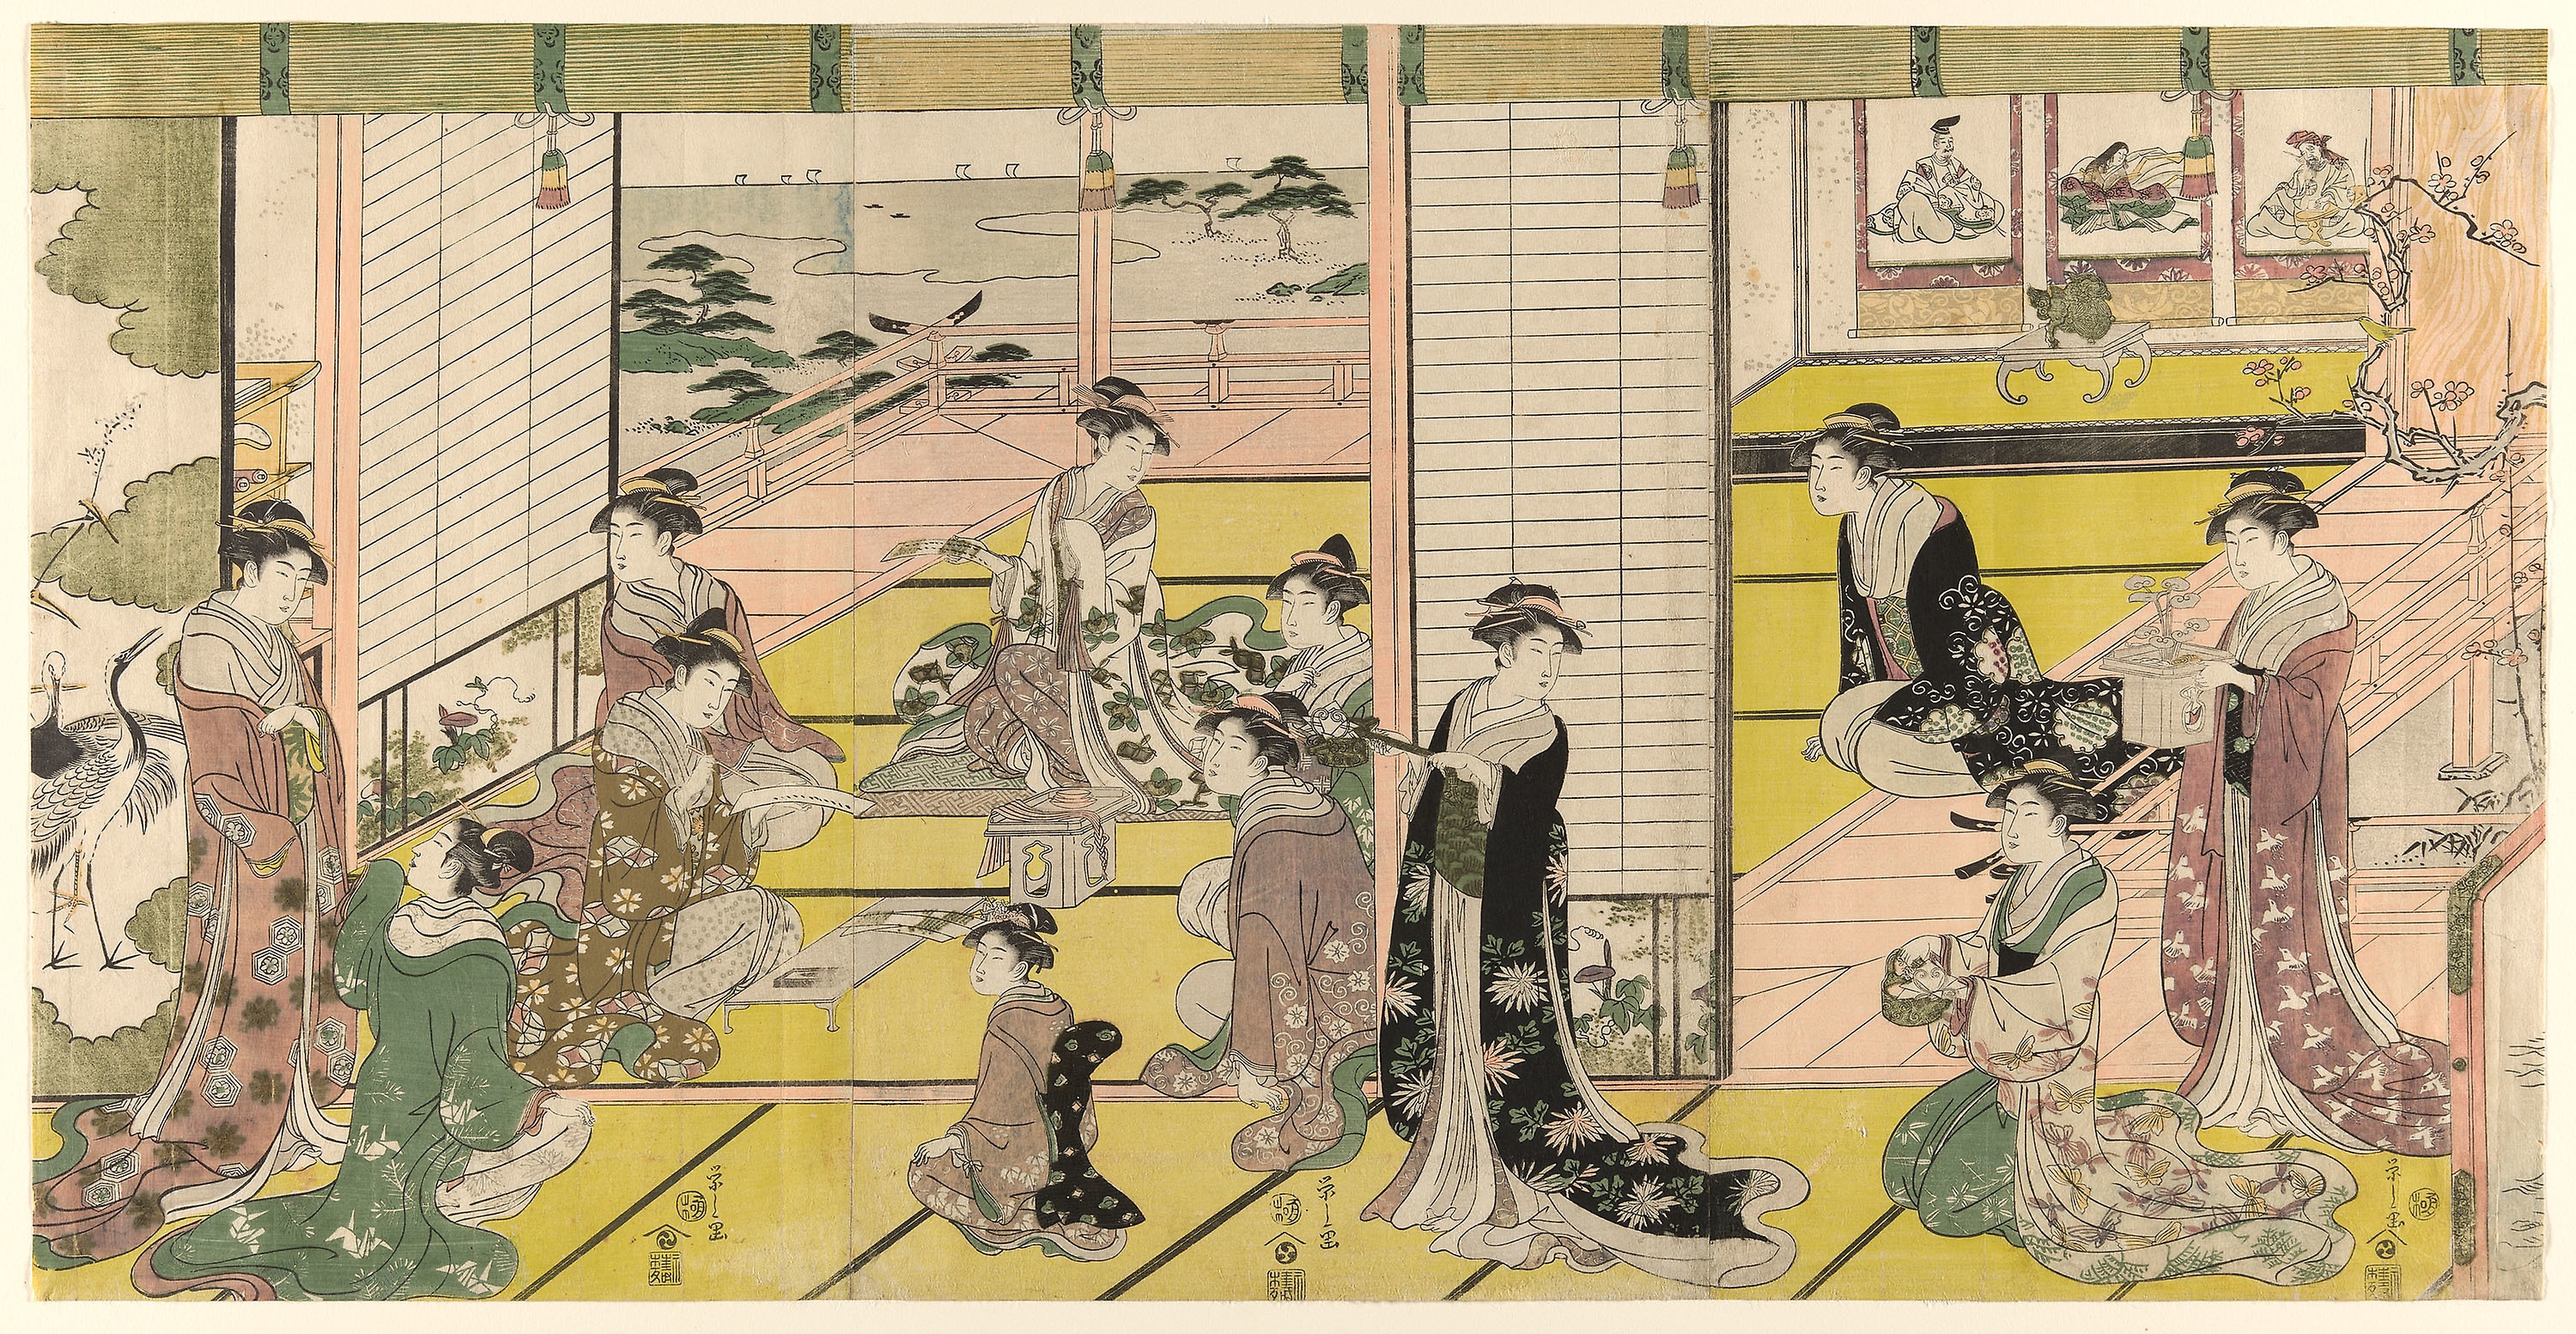
art, illustration, history, artwork, mural